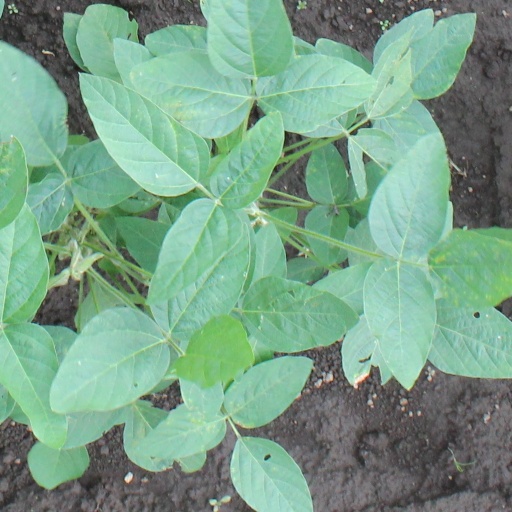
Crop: soybean